Alexander Bell Patterson

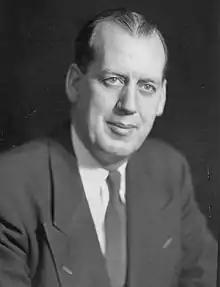

Alexander Bell Patterson (April 22, 1911 – April 2, 1993) was a long-time Canadian member of Parliament (MP) and was briefly leader of the Social Credit Party of Canada.